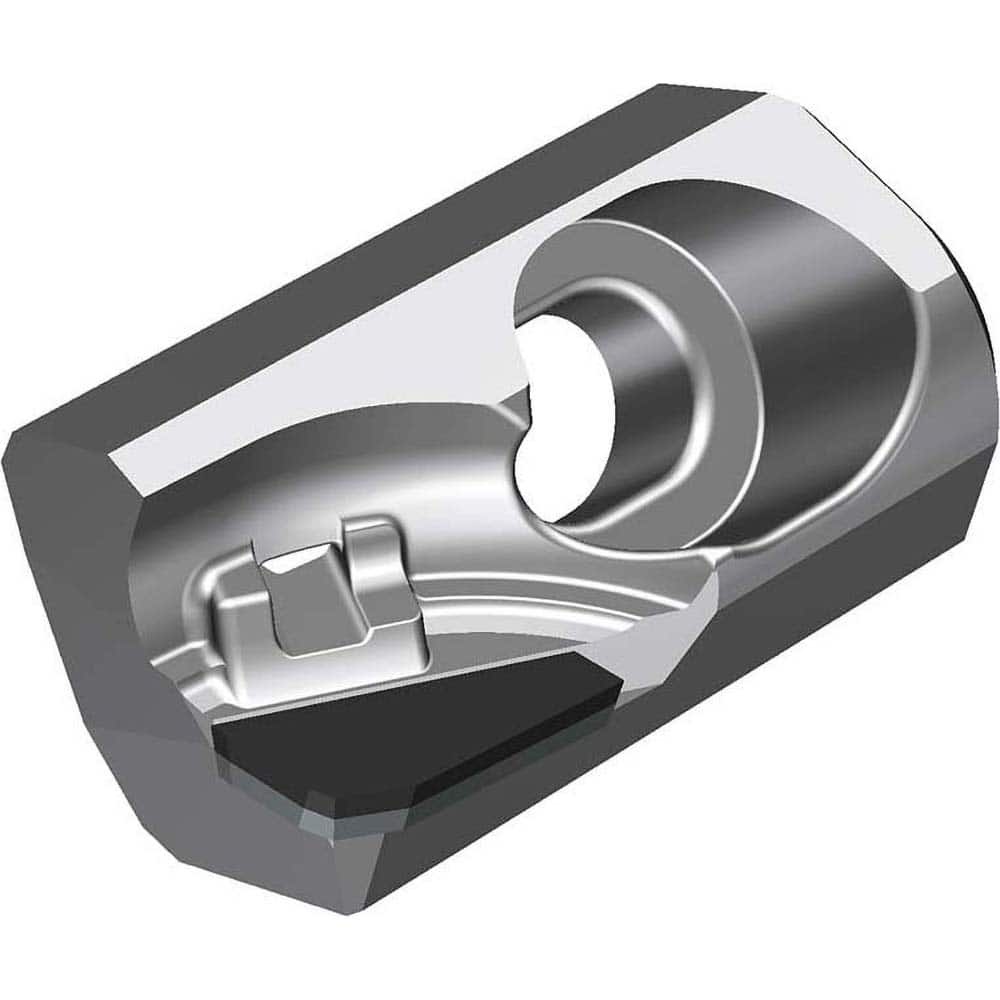
Sumitomo - ANB1608R-DA1000 PCD Milling Insert
Item #: 29217205 Brand: Sumitomo Model #: 16HQFFS Product Specifications Insert Style ANB Insert Size 1608 Material PCD Manufacturer's Grade DA1000 Coating Uncoated Width (mm) 6.00 Thickness (Decimal Inch) 0.1559 Corner Radius (Decimal Inch) 0.0315 Coating Process Uncoated Maximum Depth of Cut (mm) 3.00 Manufacturers Catalog Number ANB1608R-DA1000 Cutter Series Compatibility ALNEX ANSI Number ANB1608R-DA1000 Cutting Direction Right Hand Corner Radius (mm) 0.8 Single or Double End Single
Brand: Sumitomo
Category: Business & Industrial > Mining & Quarrying > Mining & Quarrying Machinery > Crushers > Jaw Crushers